Crimean resistance during World War II

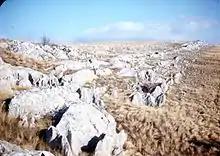
Qarabiy yayla, pictured here in 1990, functioned as an airfield for the Crimean partisans

During the Battle of the Kerch Peninsula, the V. I. Lenin and I. V. Stalin partisan detachments provided assistance to Red Army forces, launching attacks on German forces and helping to hold landing sites. 's 15th detachment, working with the 10th detachment, launched an attack on Gestapo officers fleeing the city of Feodosia, killing 64. Partisans also participated in the Yevpatoria assault. By April 1942, with Germany completely occupying Crimea, it became evident that coordination of partisan activity was necessary. , a partisan military commander in Crimea during the Russian Civil War, was placed in charge of organising and expanding the partisan movement in April 1942. 34 partisan leaders were dispersed throughout Crimea in order to foment resistance in the peninsula's cities and districts. Further underground party structures were established in Simferopol, Feodosia, and Karasubazar.